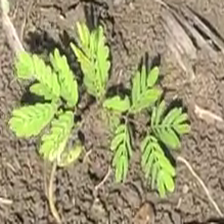
Weed species: Dwarf_cassia_(Chamaecrista pumila)